Crown Hotel (Siloam Springs, Arkansas)

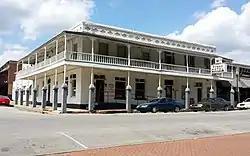

The Crown Hotel, formerly the Lakeside Hotel is a historic hotel building at 119 West University Street in Siloam Springs, Arkansas. It is a two-story brick building in an L shape, with a hip roof topped by a low cupola. It is distinguished by the brickwork at the roofline, and by the delicately spindled two-story porch that wraps around two sides of the building. Built in 1881, just one year after the city's founding, it is one of the city's oldest commercial buildings, and may have been its first brick hotel.